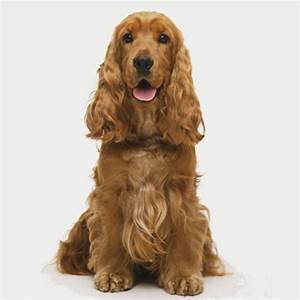
Label: dog